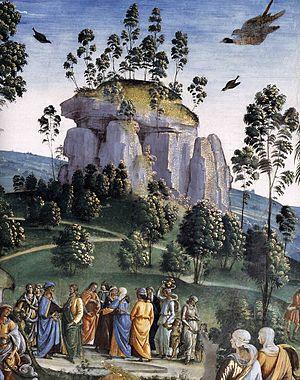
Le Voyage de Moïse en Égypte est une fresque du Pérugin et ses assistants, une œuvre à thème biblique, datant de 1482 environ, faisant partie de la décoration du registre médian de la chapelle Sixtine au Vatican.